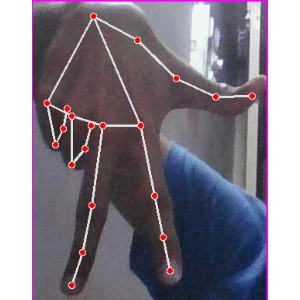
अक्षर: ग